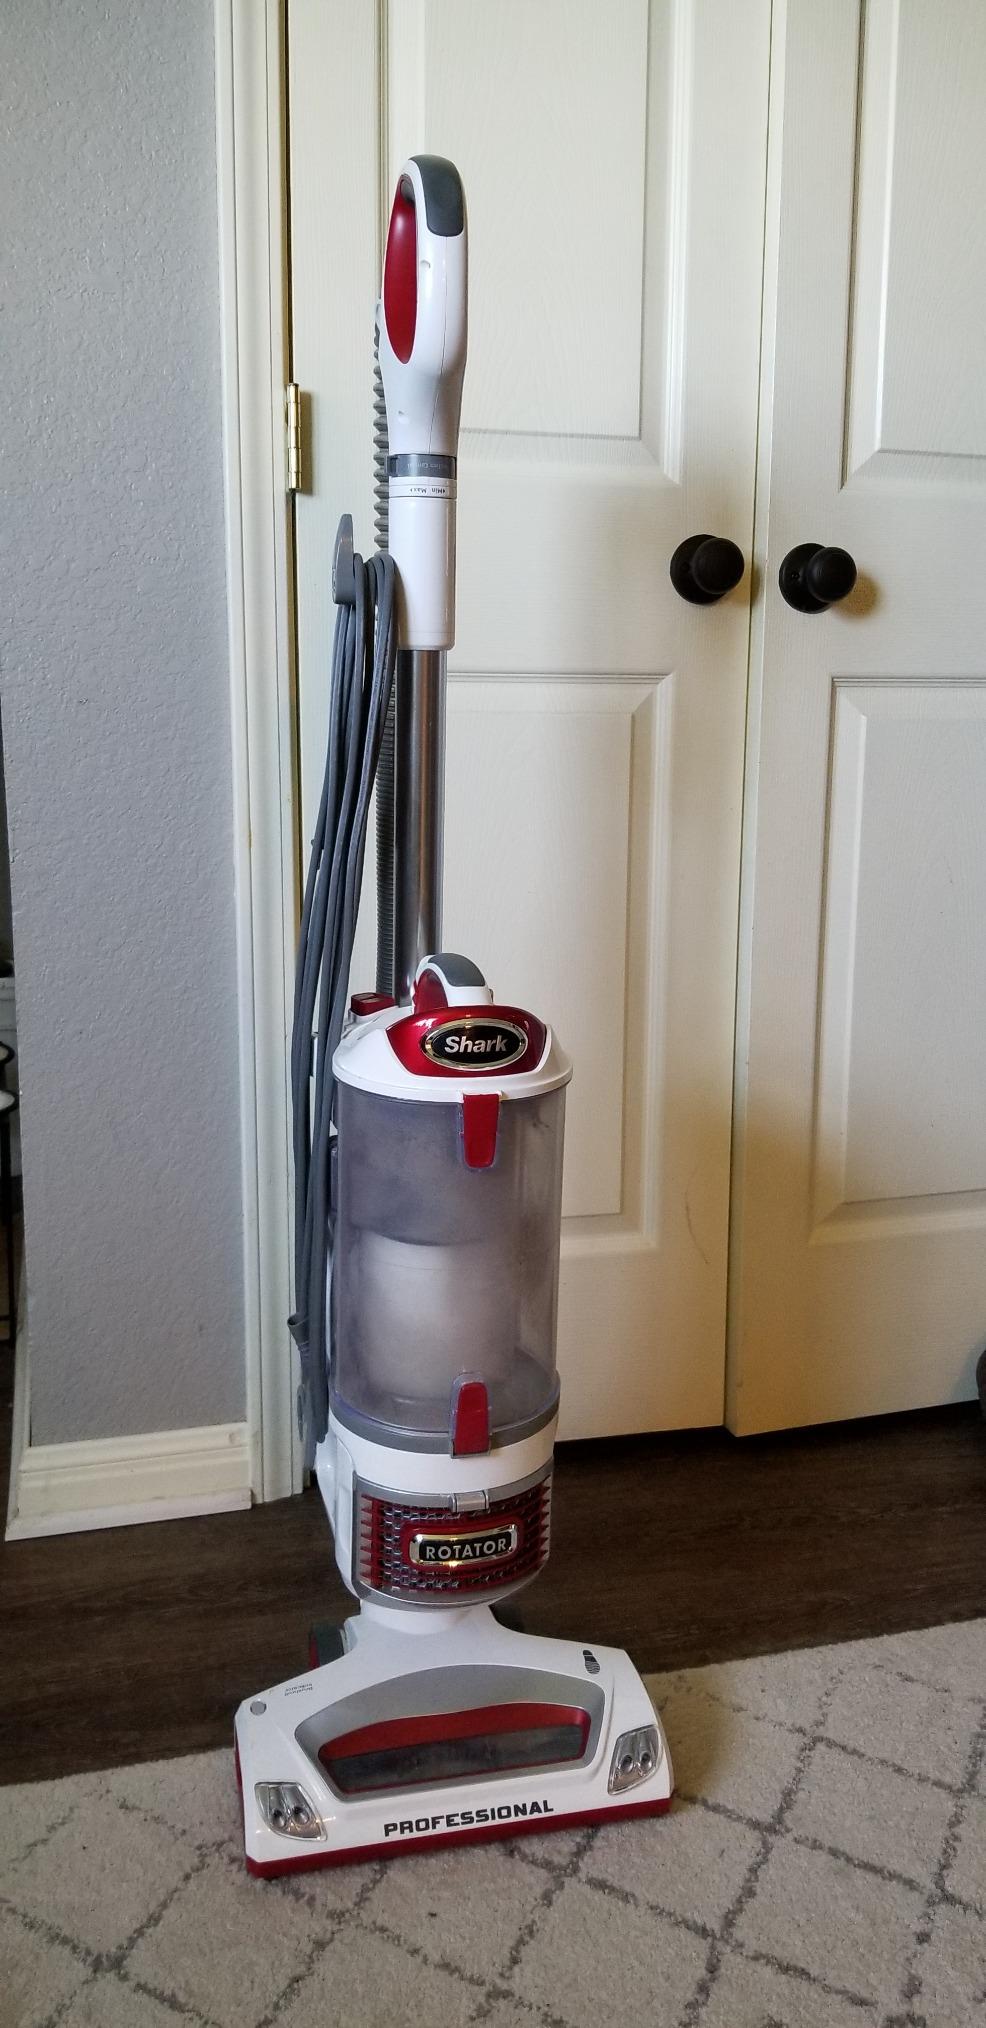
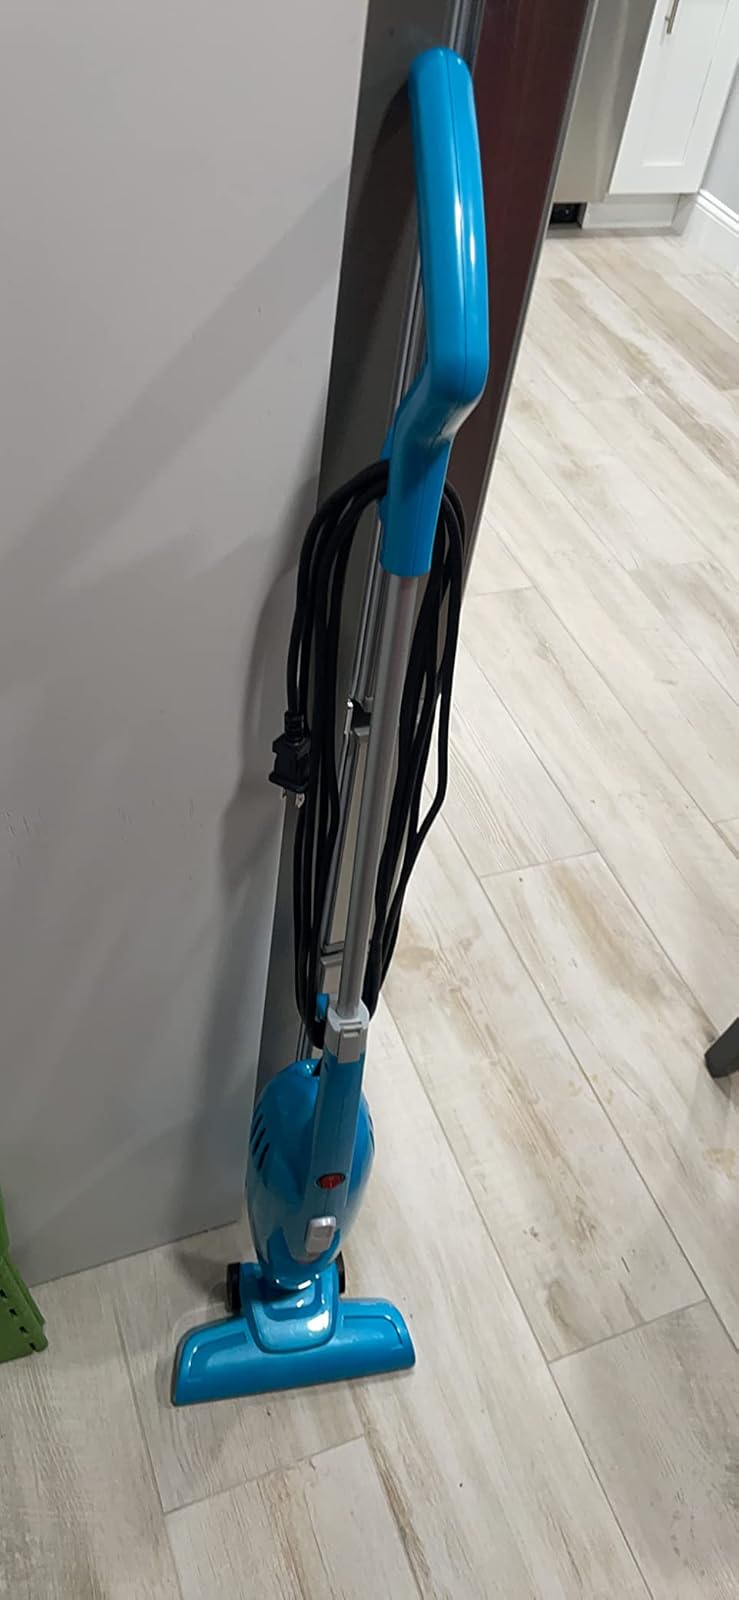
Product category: items_vacuum
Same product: no